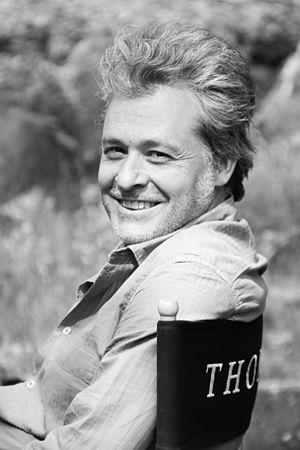
Photo de Thomas Szabo 2012
Thomas Szabo, né le 10 juillet 1966, est un réalisateur et scénariste français.